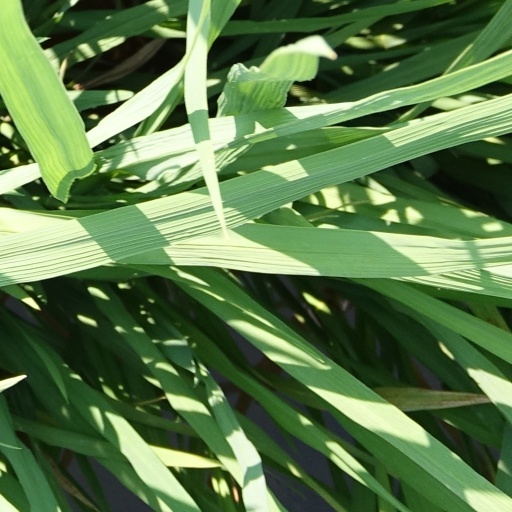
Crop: rice